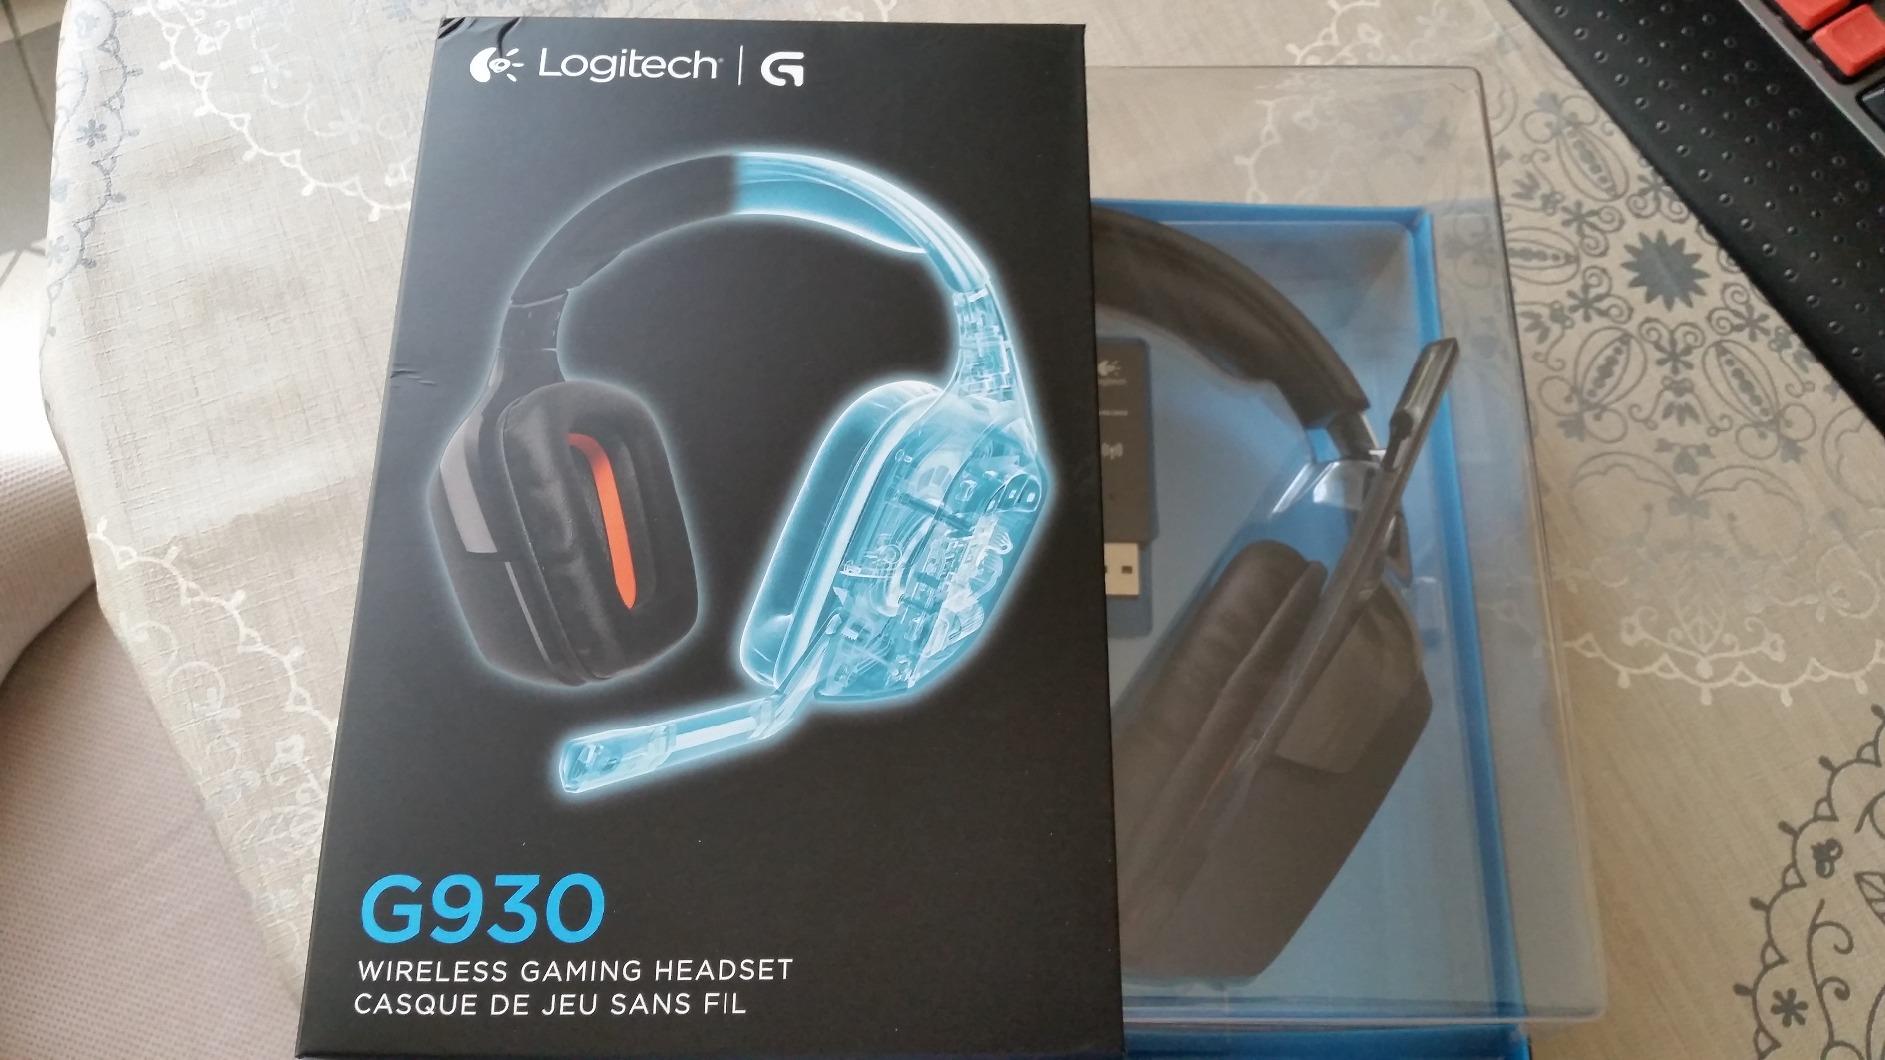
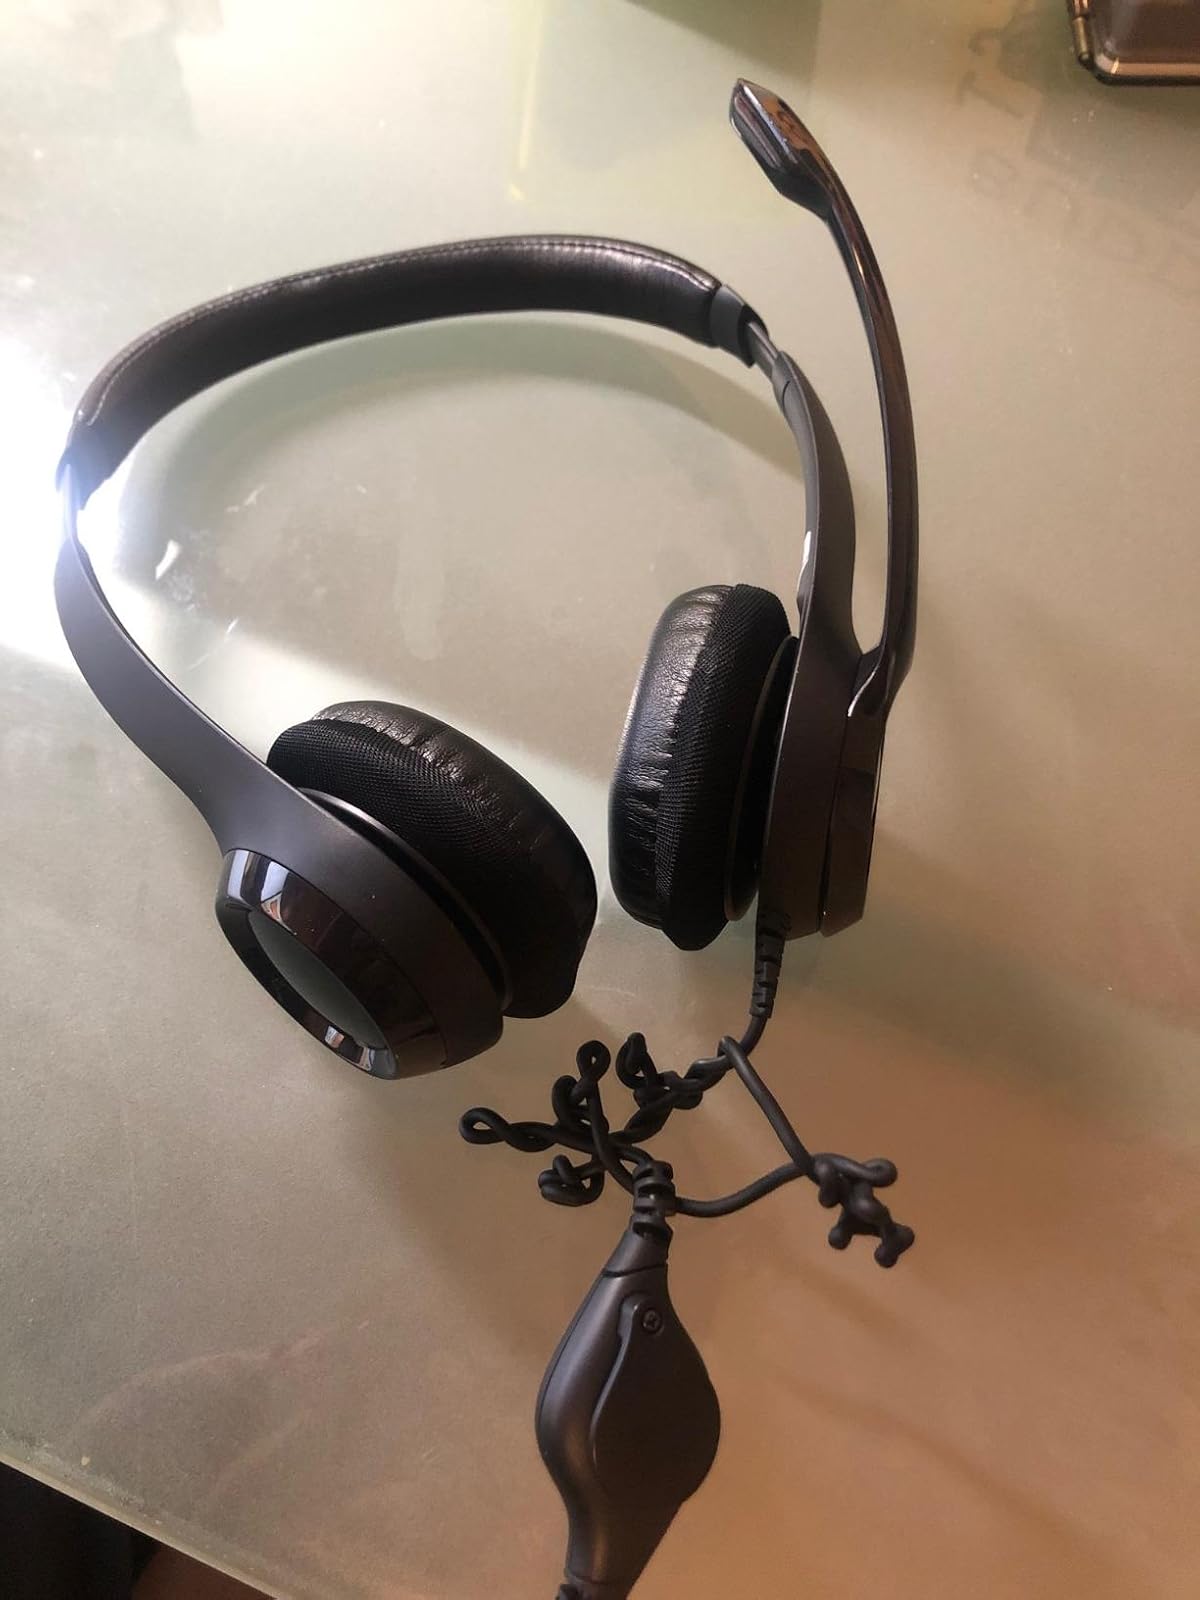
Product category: headphones
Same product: no